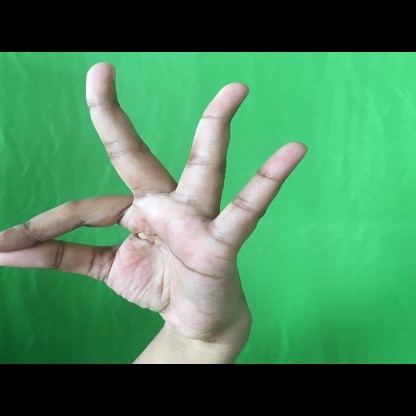
Mudra: Hamsasyam